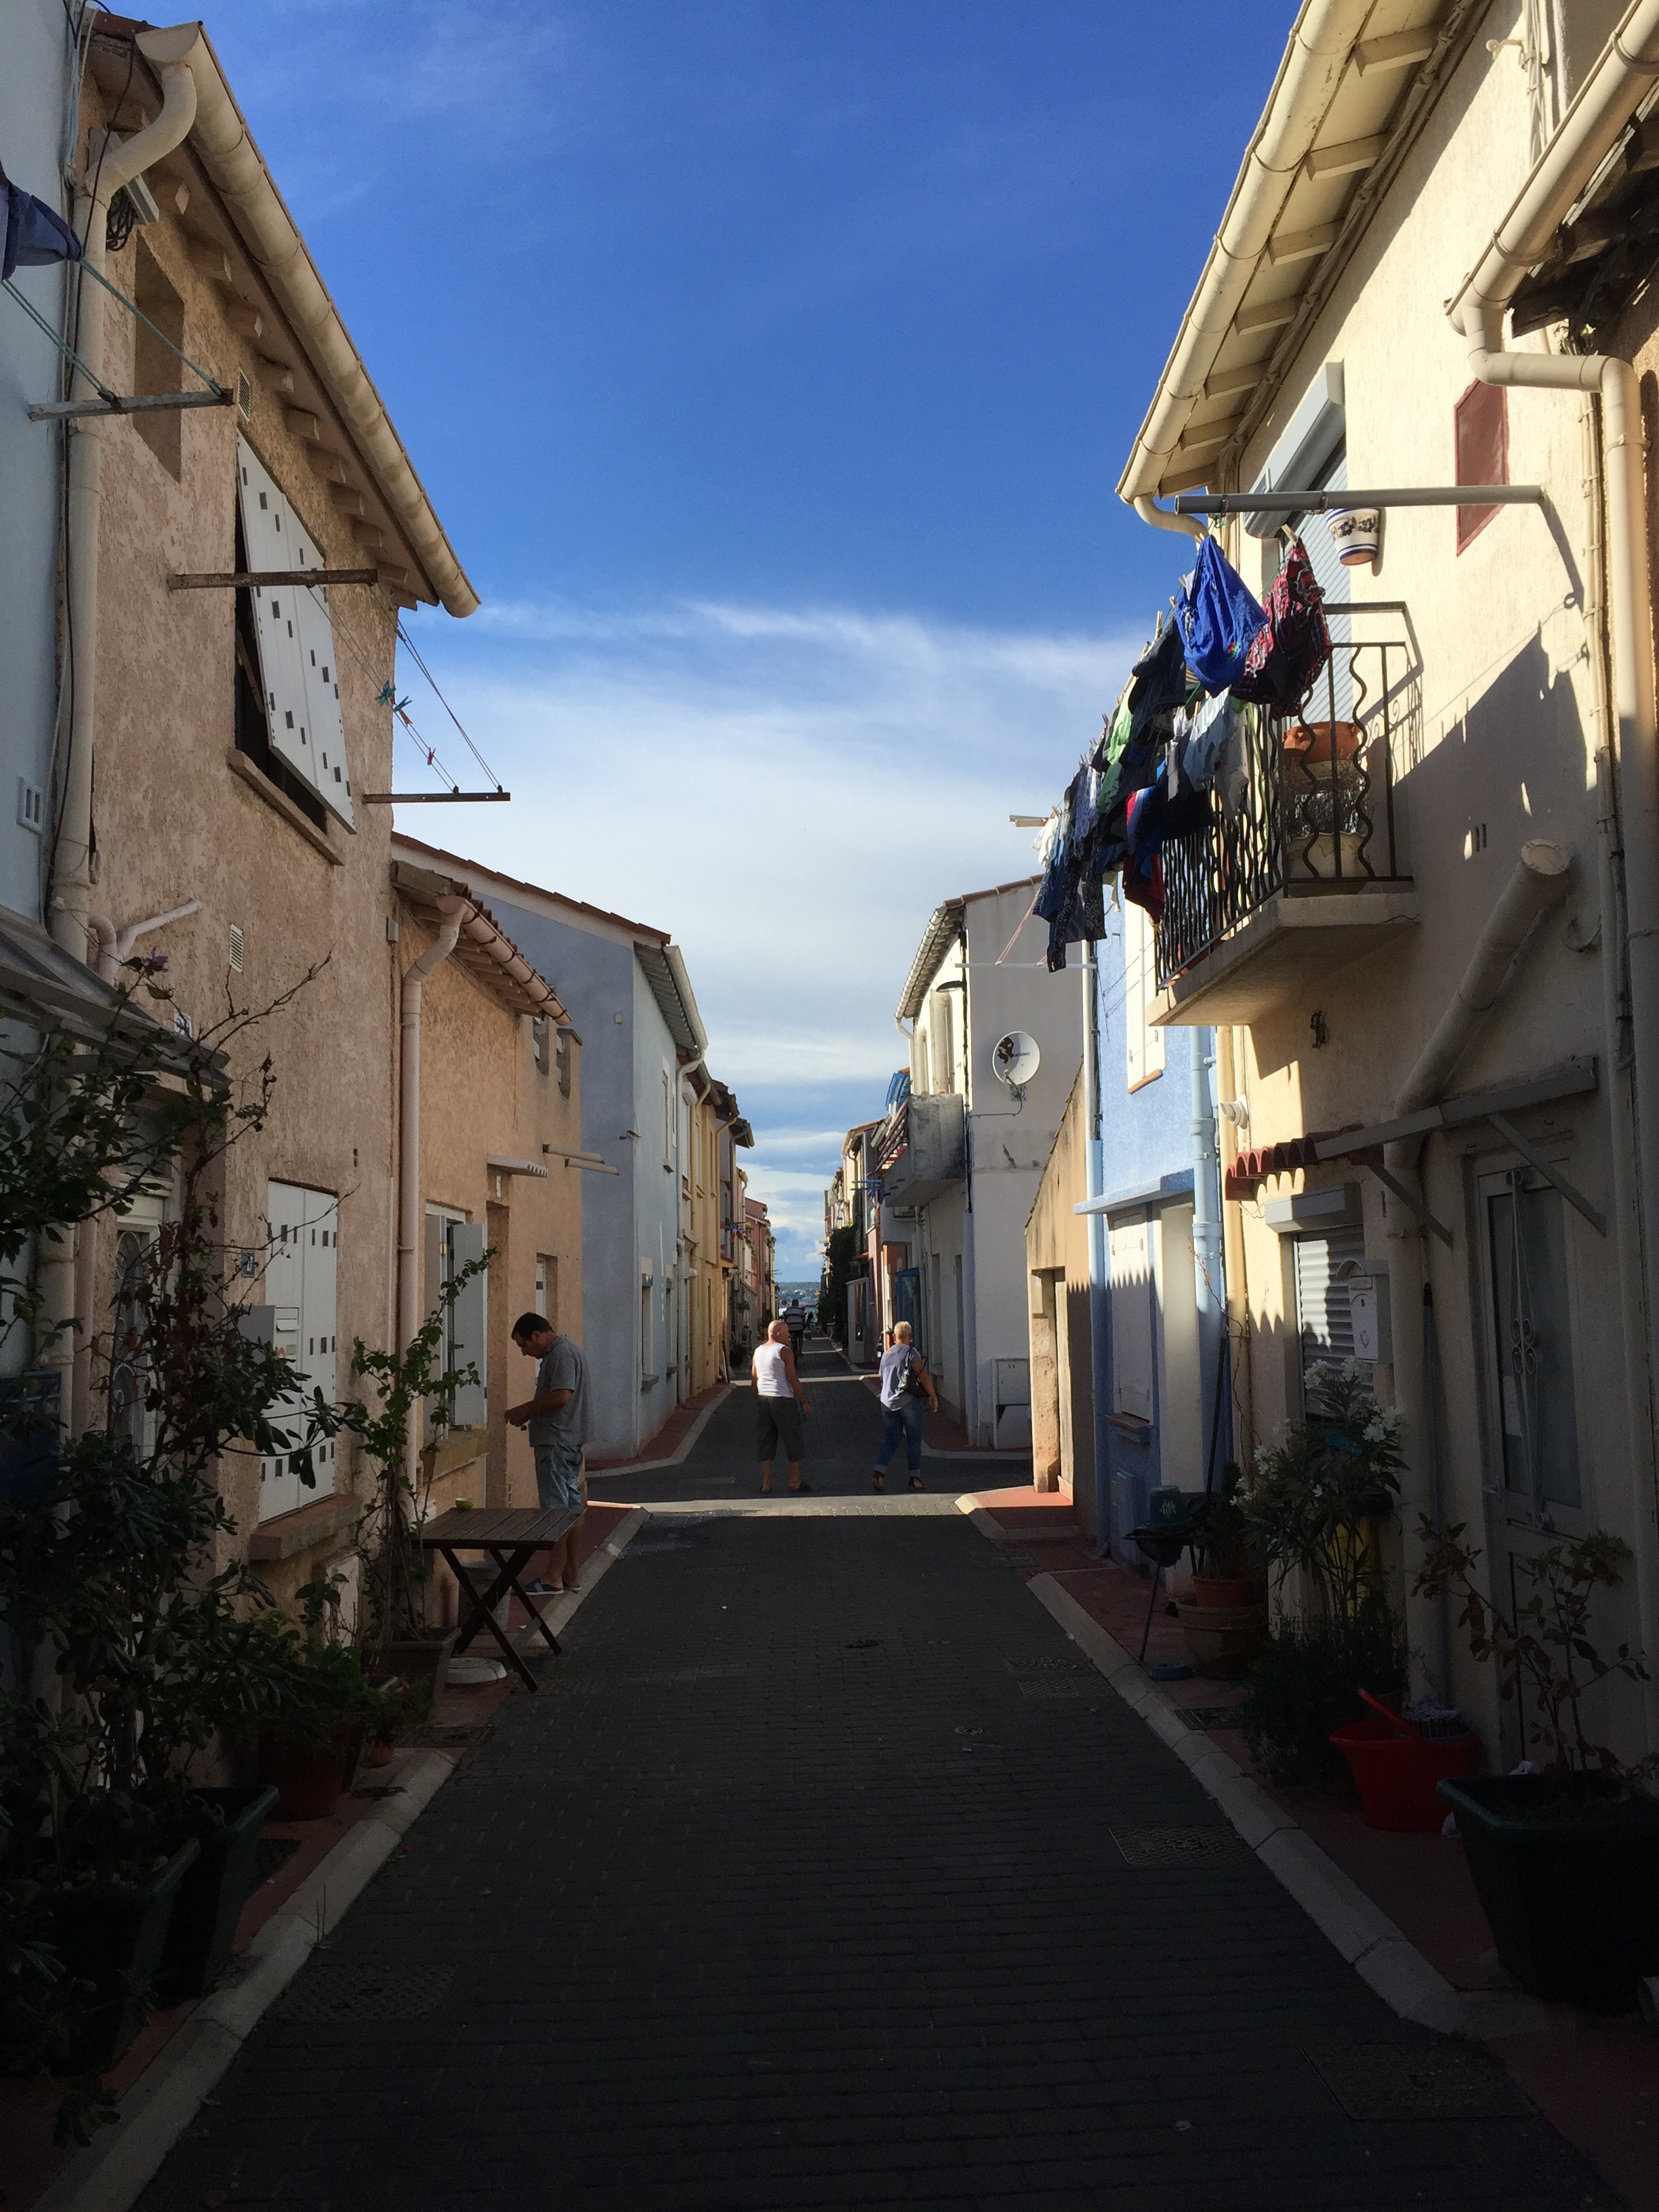
road, street, house, town, building, old, alley, summer, vacation, travel, village, france, europe, lane, infrastructure, traditional, neighbourhood, sete, urban area, residential area, human settlement